Aarhus

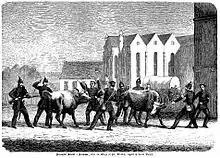
Prussian soldiers herding cattle by Aarhus cathedral, 1864

During the First Schleswig War, Aarhus was occupied by German troops from 21 June to 24 July 1849. The city was spared any fighting, but in Vejlby north of the city a cavalry skirmish known as Rytterfægtningen took place which stopped the German advance through Jutland. The war and occupation left a notable impact on the city as many streets, particularly on Frederiksbjerg, are named after Danish officers of the time. Fifteen years later, in 1864, the city was occupied again, this time for seven months, during the Second Schleswig War.